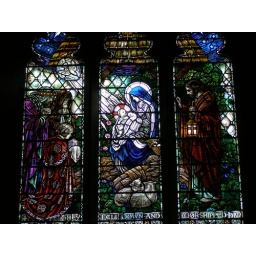
Stained glass window by A J Davies at St John the Baptist, Aston Ingham, Herefordshire